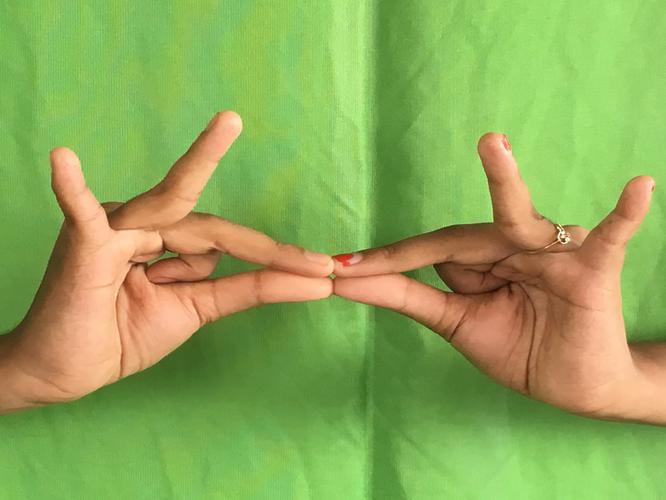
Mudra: Sakata
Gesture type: double_hand